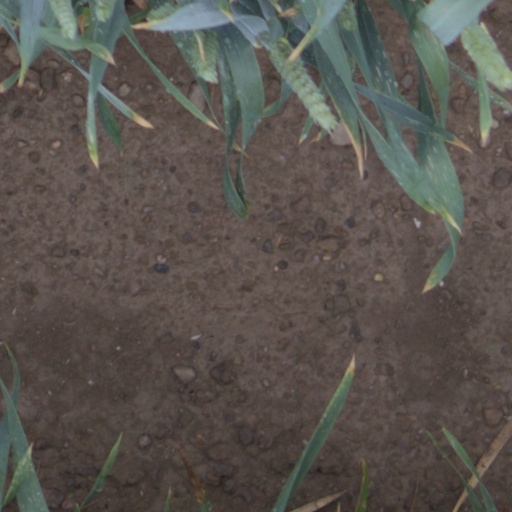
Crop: wheat